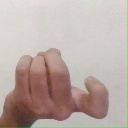
अक्षर: ज